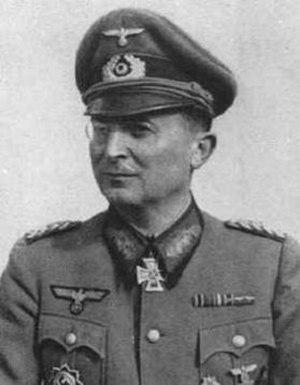
Gustav Fehn est un General der Panzertruppe allemand qui a servi dans la Wehrmacht pendant la Seconde Guerre mondiale.